Port of Poole

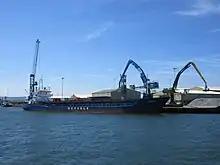
A cargo ship at the Port of Poole in May 2019.

The Port of Poole is a cross channel port on Poole Harbour in Poole, Dorset, South West England. Along with Weymouth Harbour, Poole has the other major Channel Port in Dorset.